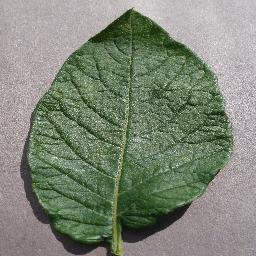
Etiqueta: Sana